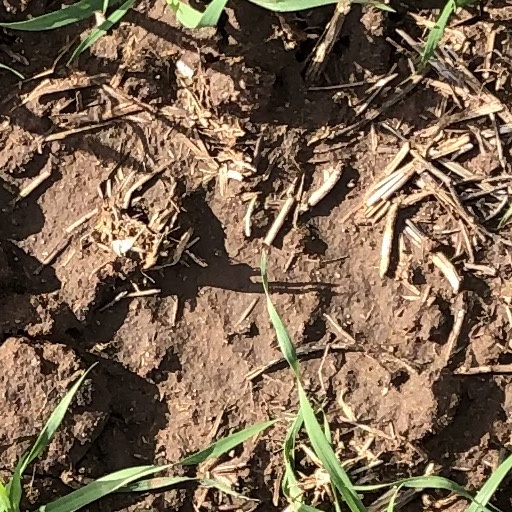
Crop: wheat